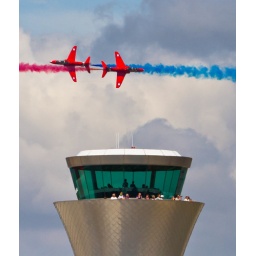
Reds carousel cross over the tower